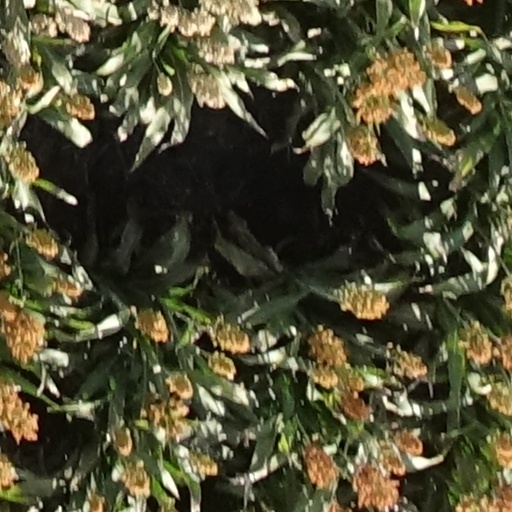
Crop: sorghum